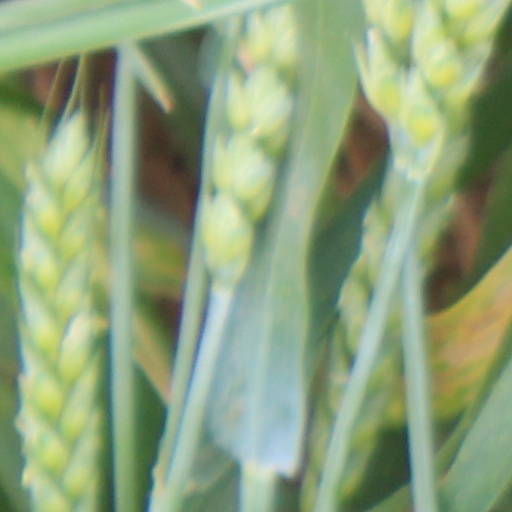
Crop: wheat